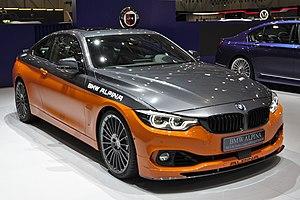
Alpina Burkard Bovensiepen GmbH & Co. KG est un constructeur automobile allemand spécialisé dans les segments haut de gamme et sportif dont les modèles, produits en petite série, sont basés sur ceux de BMW.